AN/SPG-55

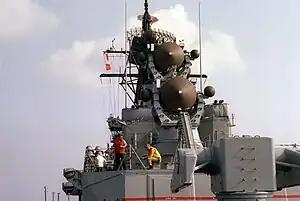
with Mark 10 Terrier/Standard missile launcher

The AN/SPG-55 was an American tracking / illumination radar for Terrier and RIM-67 Standard missiles (SM-1ER/SM-2ER). It was used for target tracking and surface-to-air missile guidance as part of the Mk 76 missile fire control system. It was controlled by a UNIVAC 1218 computer.